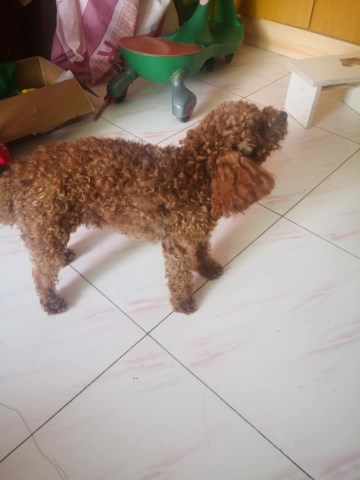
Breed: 7449-n000128-teddy